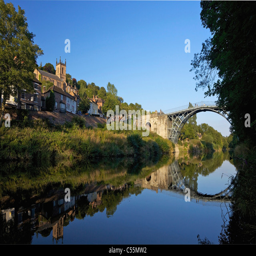
reflection of an iron bridge and trees in a river